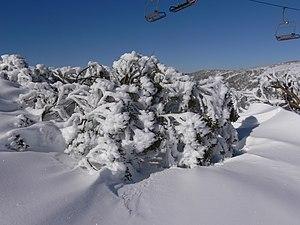
L'Australie reçoit suffisamment de neige pour pratiquer le ski sur les Alpes australiennes et une partie de la Tasmanie. Les Alpes traversent le Territoire de la capitale australienne, la Nouvelle Galles du sud et le Victoria et comprennent seize parcs et réserves nationaux Les Australiens ont fait du ski alpin à partir du XIXᵉ siècle, le point de départ étant probablement Kiandra en 1861. Parmi les stations de sports d'hiver les plus connues, on peut citer Thredbo et Perisher en Nouvelle-Galles du Sud, Mount Buller, Falls Creek et Mont Hotham au Victoria. Parmi les skieurs les plus connus, on peut citer Malcolm Milne, Zali Steggall, Alisa Camplin et Dale Begg-Smith.
Les Alpes australiennes sont la partie méridionale de la cordillère australienne. Les Alpes traversent le Territoire de la capitale australienne, la Nouvelle Galles du sud et le Victoria, et comprennent seize parcs et réserves nationaux. Elles changent de nom en changeant d'État ; elles regroupent les Snowy Mountains en Nouvelle-Galles du Sud et la High Country dans l'État de Victoria et les monts Brindabella dans le Territoire de la capitale australienne. Qualifiées d'alpines par la présence de neige, ce sont surtout des collines ventrues avec, de temps en temps, quelques falaises.